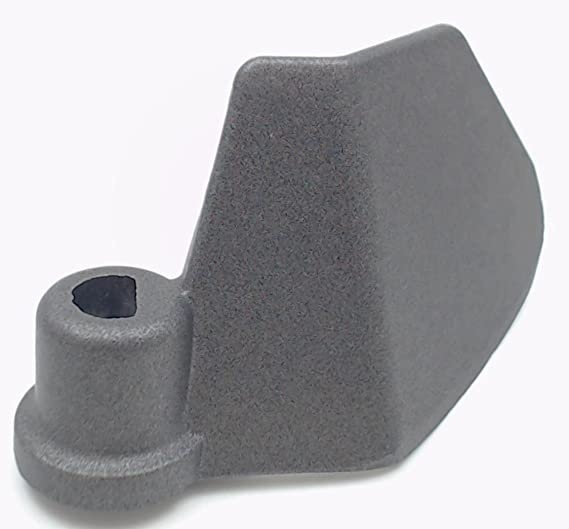
Cuisinart Bread Maker Replacement Kneading Paddle | CBK-PADDLE
This kneading paddle is compatible with Cuisinart Bread Maker Bread Pan CBK-PAN This is an O.E.M. authorized part Fits various Cuisinart models OEM Part Number CBK-100PDL Fits the following models: CBK-200, CBK-200C, 3066 3067 3093 3094 3111 3112 KF140 KF329 For more information, feel free to contact us at quality@hometechcanada.ca or call toll free 1-888-692-6724
Brand: Cuisinart
Category: Home & Garden > Kitchen & Dining > Kitchen Appliance Accessories > Breadmaker Accessories > Kneading Paddles